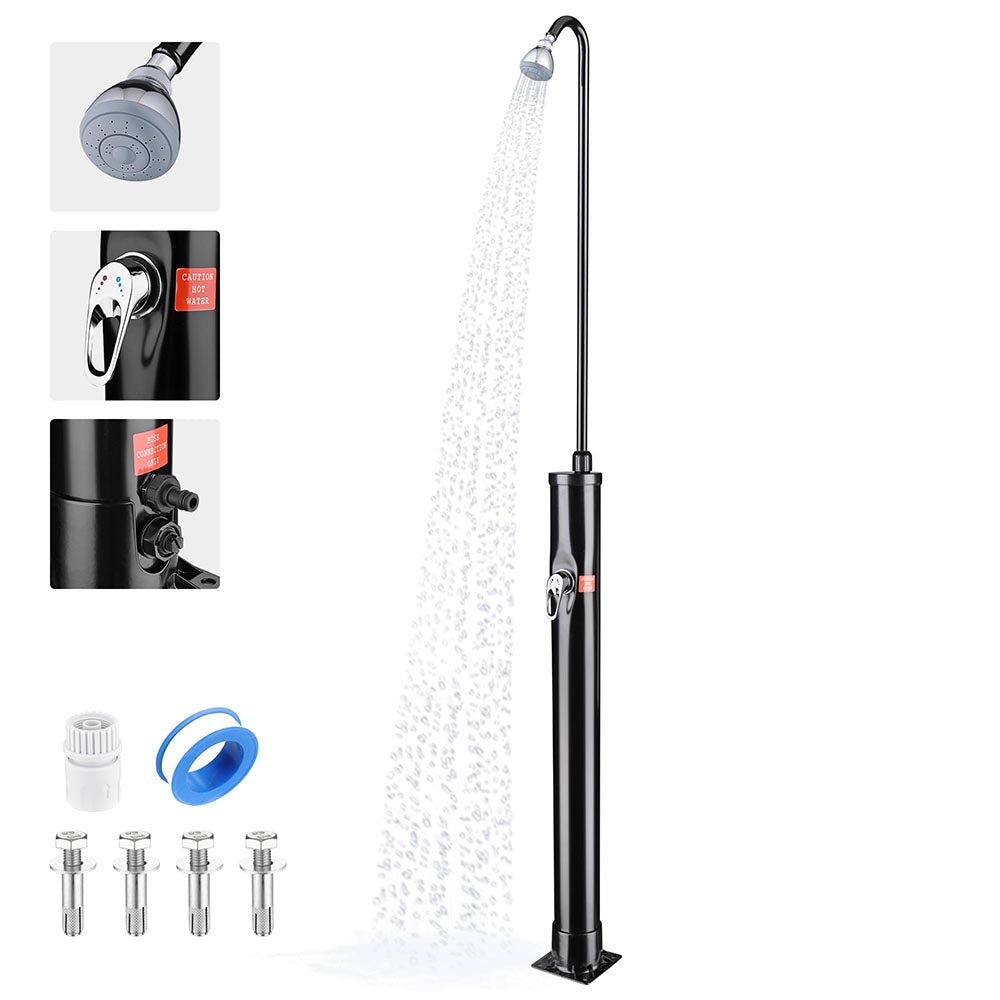
7 FT Pool Spa Heated Solar Shower Base w/ Sprinkler
Solar Heated Shower can hold 2.3 gallon of water, heats water quickly. Can keep the heat inside the tank of for a longer time and raise the water temperature up to 130°F High Quality: Heating up water under sun exposure at daytime, no energy costs Handy setting to control temperature and water pressure easily Made of durable PVC construction Comes with a tape & a 1 1/2" adaptor for connecting to any standard garden hose, no additional plumbing needed Suggest mount it on cement or other solid outdoor surfaces to make the shower steady Great for swimming pool, beach, home, yard, apartment and vacation home Product Details: Extension Length: 84 1/4" (214cm) Overall Height: 66 1/8" (168 cm) Base Size (LxW): 6 1/2" x 6 1/2" (16.5 x 16.5 cm) Maximum Working Pressure: 3.5par Capacity: 2.3 Gallon (9L) Also In The Box: 1x Outdoor Solar Shower 1x 1 1/2" Inch Adaptor 1x Telflon Tape 1x Manual Notice: Please note that this shower does not have solar panel to store energy, which means it cannot heat up water without natural sunlight.
Brand: Yescom
Category: Sporting Goods > Outdoor Recreation > Boating & Water Sports > Swimming